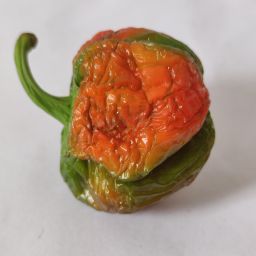
Crop: Bell Pepper
Quality: Damaged